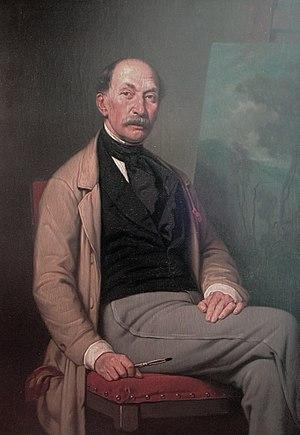
Paul Lauters, né à Bruxelles le 16 juillet 1806 et décédé à Ixelles le 12 novembre 1875, est un peintre, aquarelliste, lithographe, graveur à l'eau-forte belge.